Legality Campaign

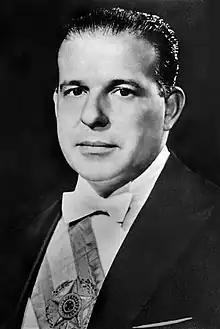
Vice president João Goulart

In July, Jânio invited his vice president Goulart to lead a Brazilian mission to the People's Republic of China. The offer, transmitted by Foreign Minister Afonso Arinos, had initially been sent to José Ermírio de Moraes, who declined. Goulart accepted the invitation with suspicion, since he had broken with the president. The entourage left at the end of the month, making stops in Paris and Moscow. Their objectives were commercial, seeking to expand Brazilian markets abroad. In Chinese territory Goulart defended solidarity among Third World countries and praised the Chinese national development, expressing a Third Worldist view. Although previously calculated, the statements were seen in the West as supporting communism.